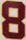
Number: 8